Augustus Bradford Endicott

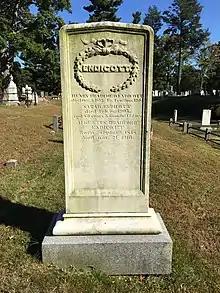
Endicott's grave at the Old Village Cemetery

Augustus Bradford Endicott (September 10, 1818 – November 21, 1910) was a Massachusetts state legislator and sheriff of Norfolk County.